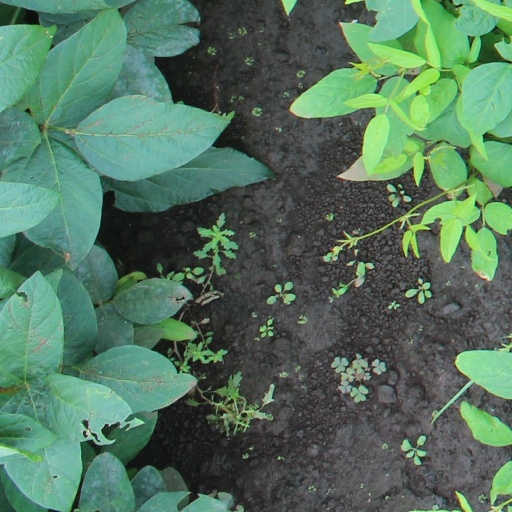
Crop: soybean